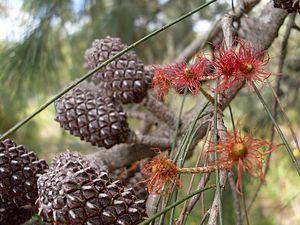
L'Allocasuarina distyla est une espèce d'arbuste, proche des filaos, originaire d'Australie.